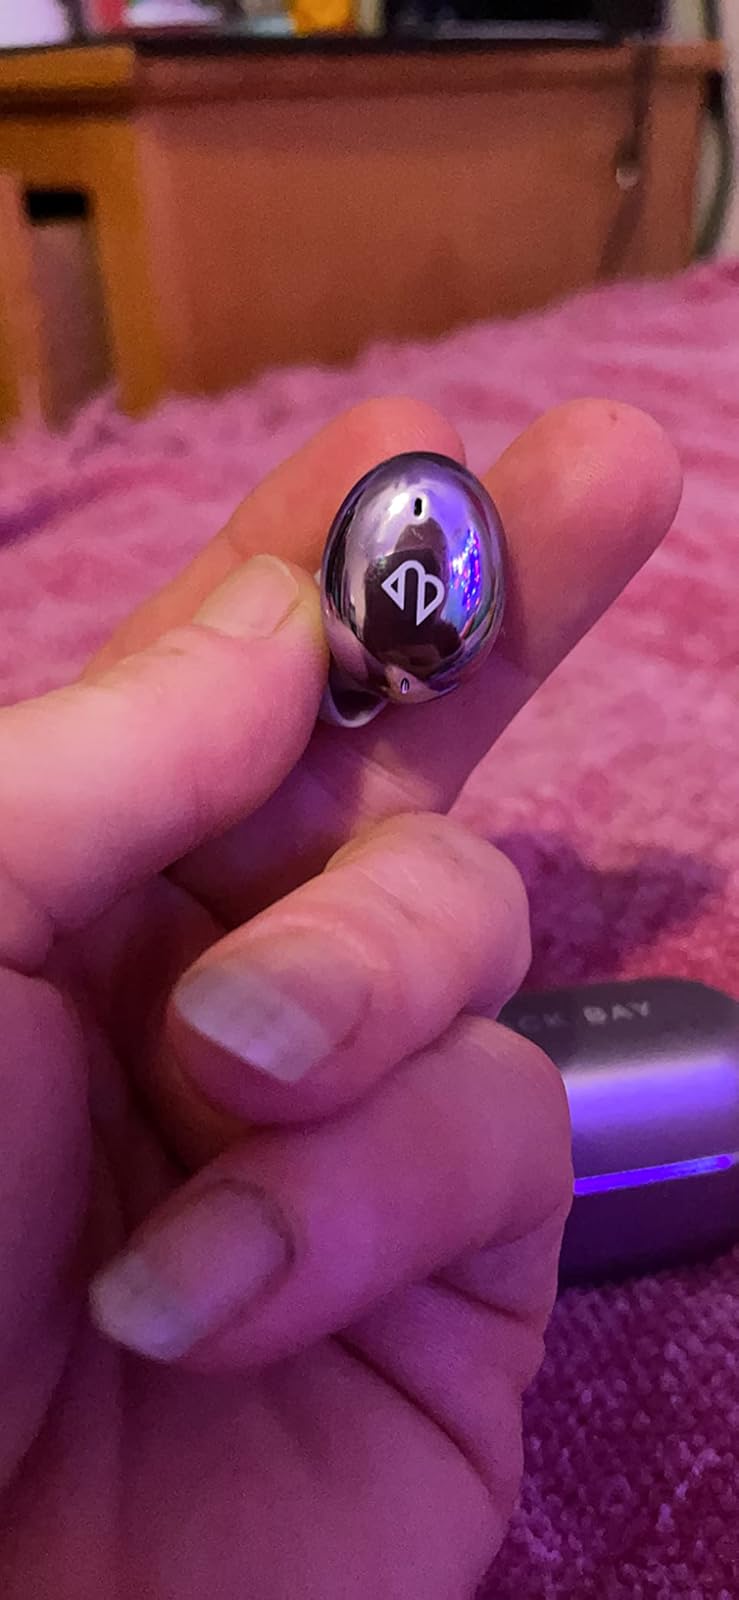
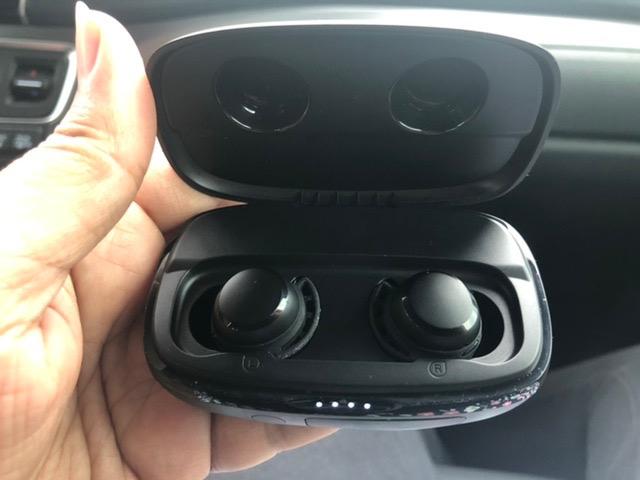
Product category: earbuds
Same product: no